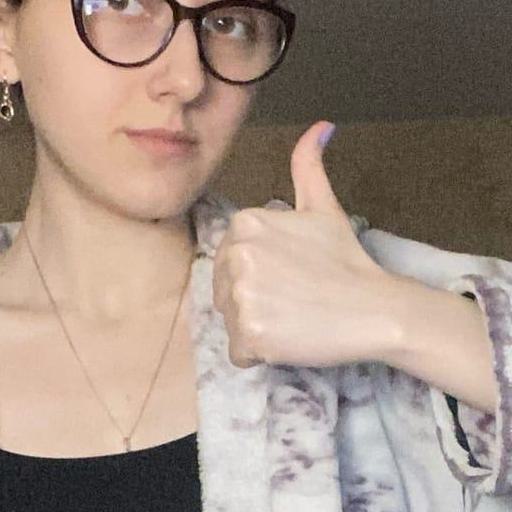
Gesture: like